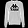
Label: Pullover